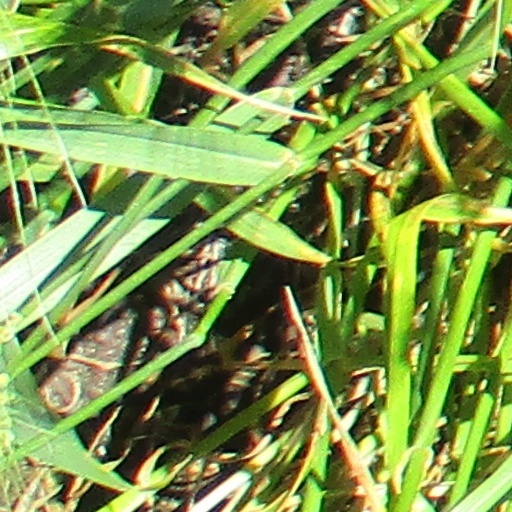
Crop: wheat